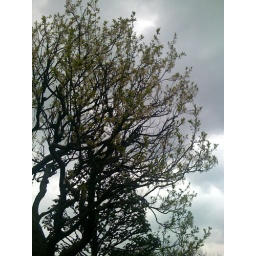
Kugayama; early spring cold of late March. Flowering tree in front of clouds